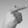
ASL letter: G